DNA

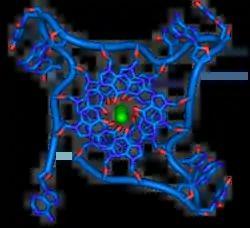
DNA quadruplex formed by telomere repeats. The looped conformation of the DNA backbone is very different from the typical DNA helix. The green spheres in the center represent potassium ions.

DNA exists in many possible conformations that include A-DNA, B-DNA, and Z-DNA forms, although only B-DNA and Z-DNA have been directly observed in functional organisms. The conformation that DNA adopts depends on the hydration level, DNA sequence, the amount and direction of supercoiling, chemical modifications of the bases, the type and concentration of metal ions, and the presence of polyamines in solution.